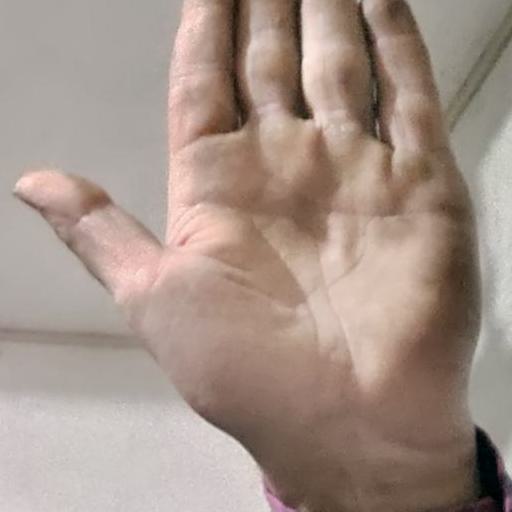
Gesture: stop